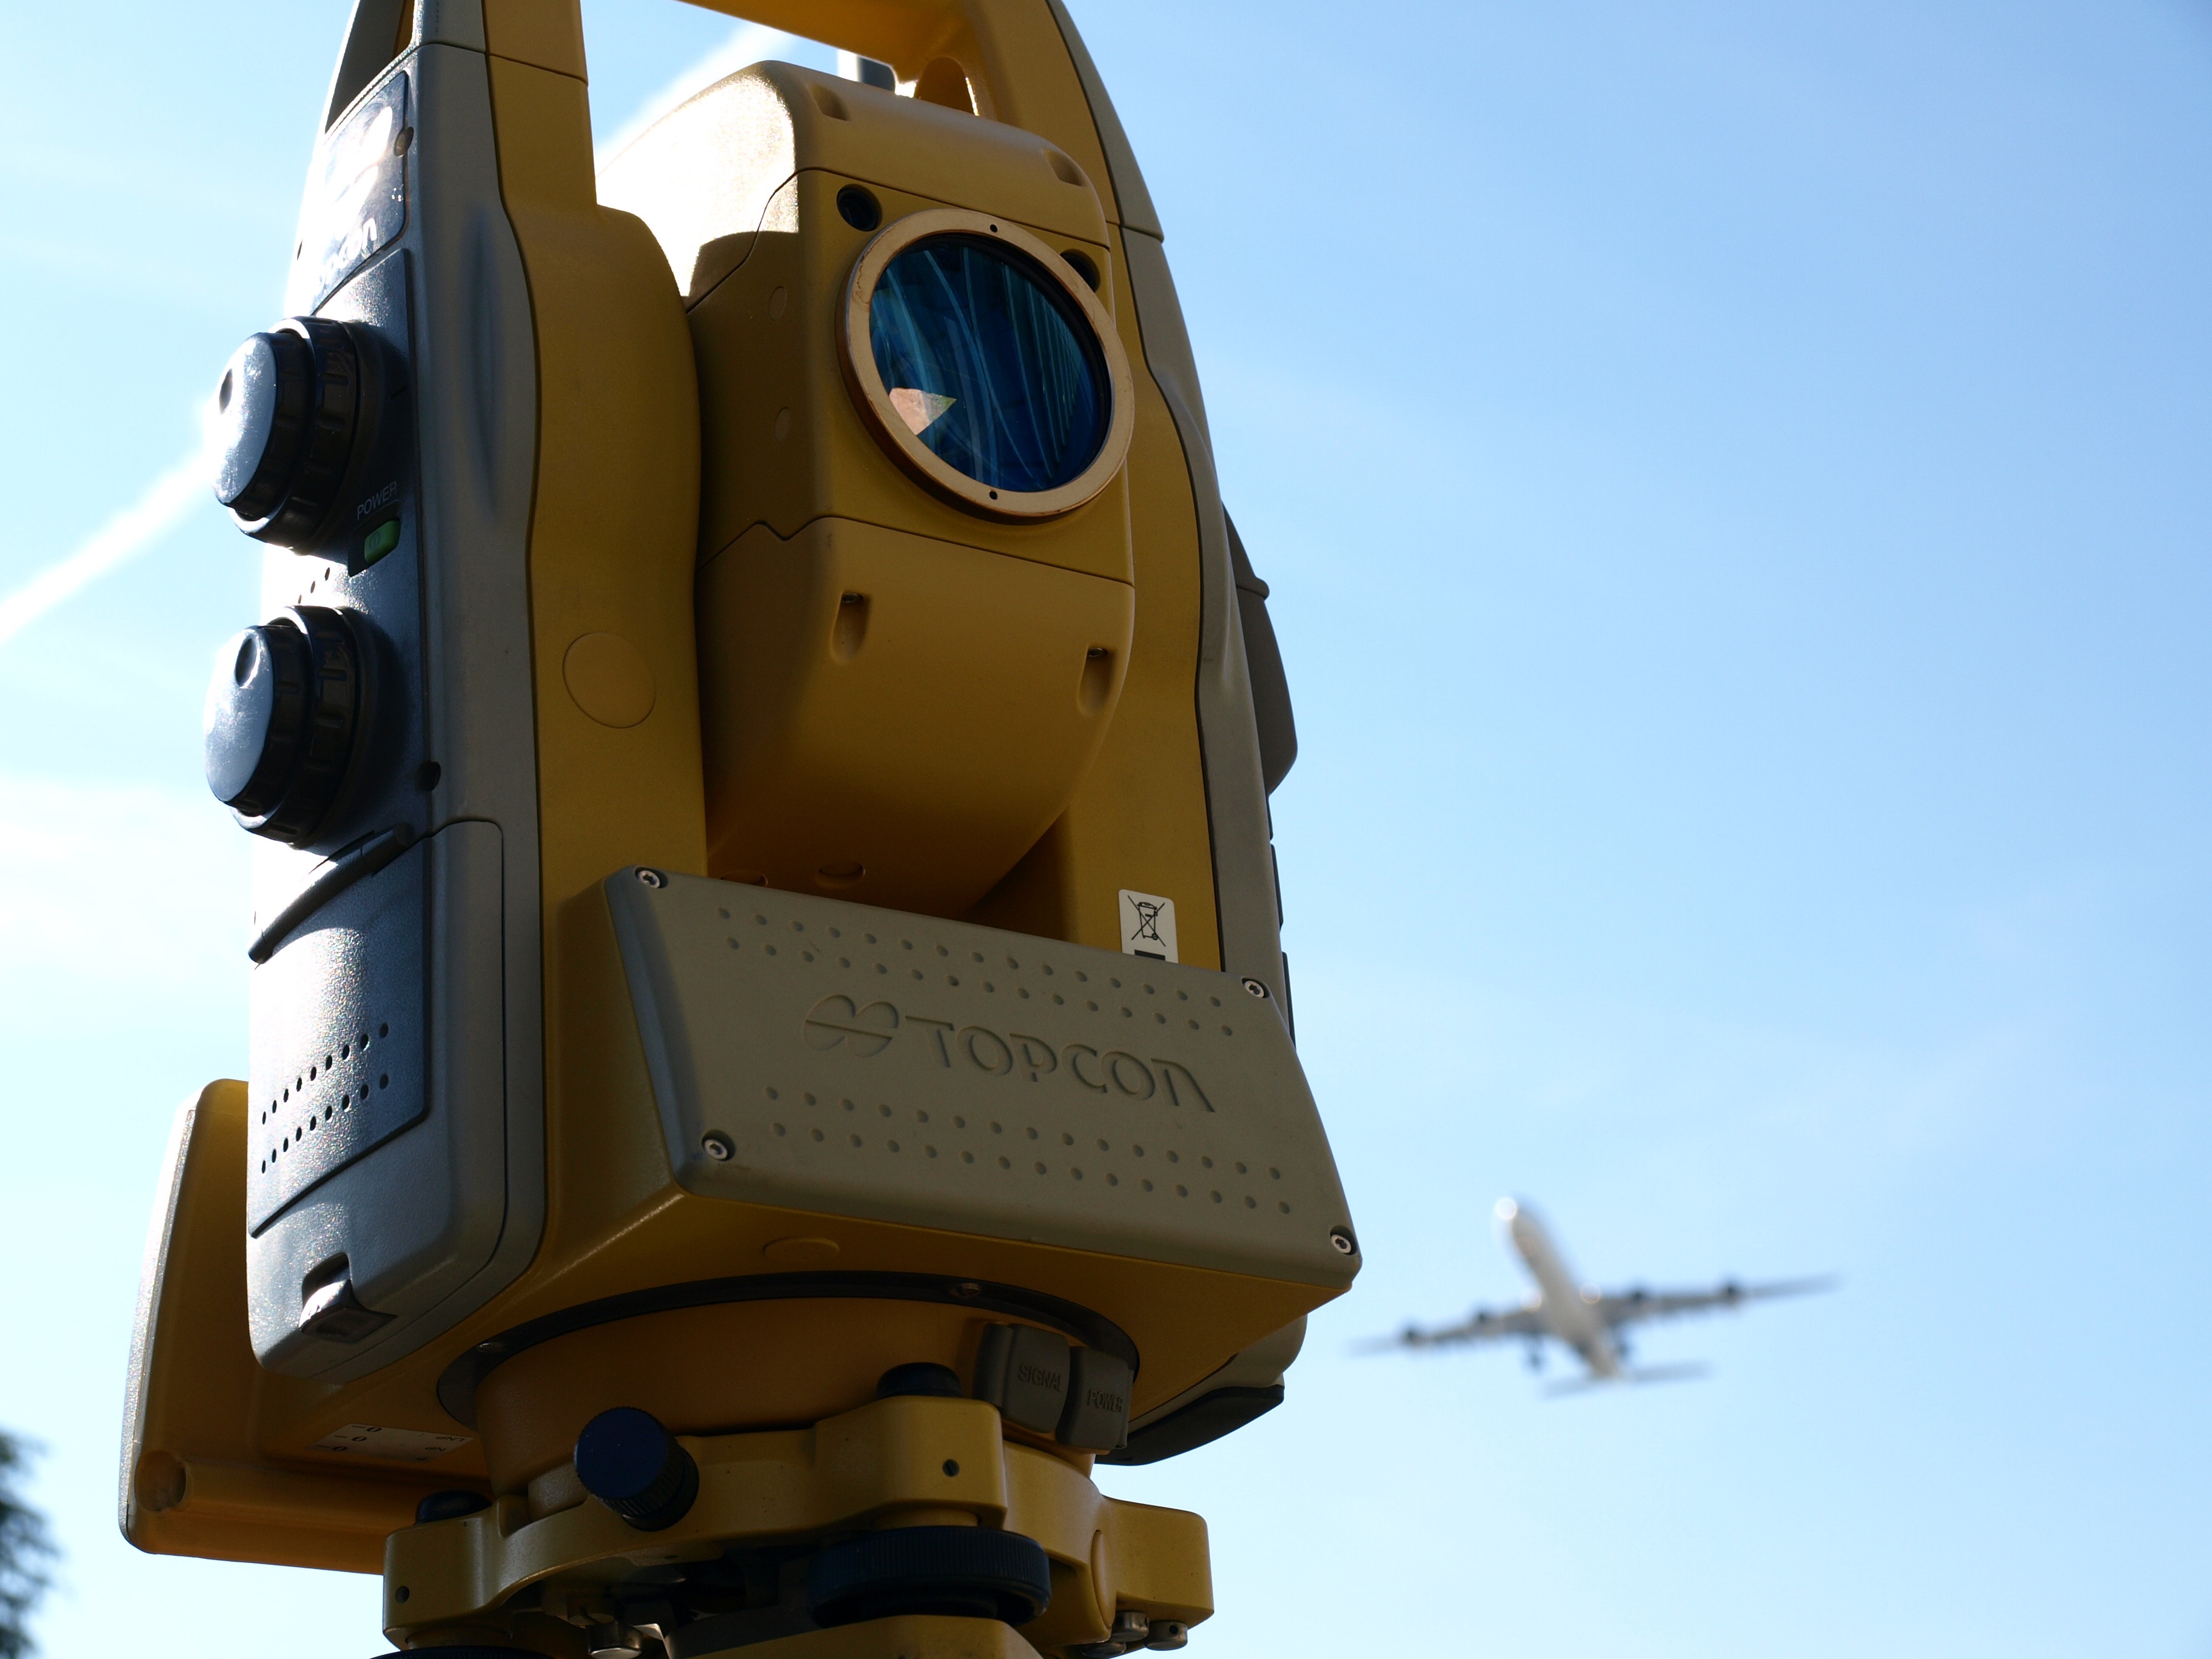
airport, aircraft, military, vehicle, aviation, station, machine, topography, construction equipment, atmosphere of earth